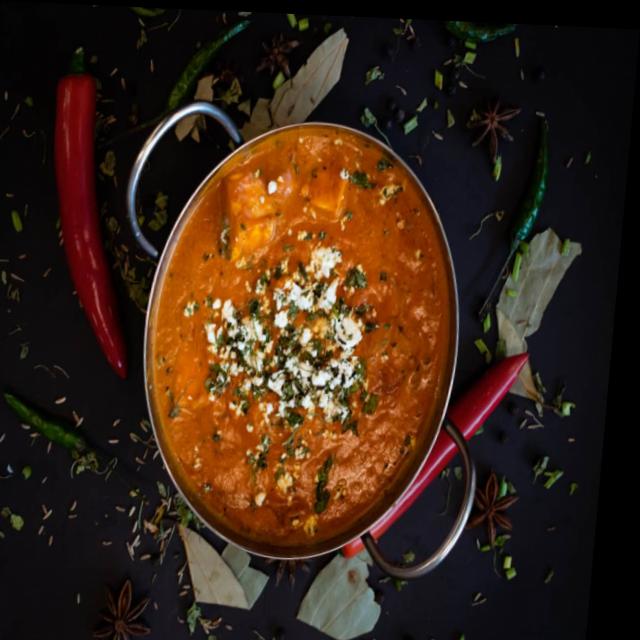
Dish: shahi_paneer